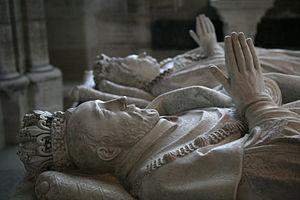
Gisant de Henri II et Catherine de Médicis
La Renaissance française est un mouvement artistique et culturel situé en France entre le milieu du XVᵉ siècle et le début du XVIIᵉ siècle. Étape de l'époque moderne, la Renaissance apparaît en France après le début du mouvement en Italie et sa propagation dans d'autres pays européens.
La Seconde Renaissance, autrefois dit Style Henri II, marque à partir de 1540, la maturation du style apparu au début du siècle ainsi que sa naturalisation tandis que le Val de Loire se retrouve relégué en conservatoire des formes de la Première Renaissance. Cette nouvelle période se développe alors principalement durant les règnes de Henri II, François II puis Charles IX, pour ne s'achever que vers 1559-1564, au moment même où commencent les Guerres de religions, qui seront marquées par le Massacre de la Saint-Barthélemy et la contre-réforme catholique.
Henri II est roi de France de 1547 à sa mort. Deuxième fils de François Iᵉʳ et de Claude de France, il devient l'héritier du trône à la mort de son frère aîné en 1536. Il reçoit alors les titres de dauphin et de duc de Bretagne.